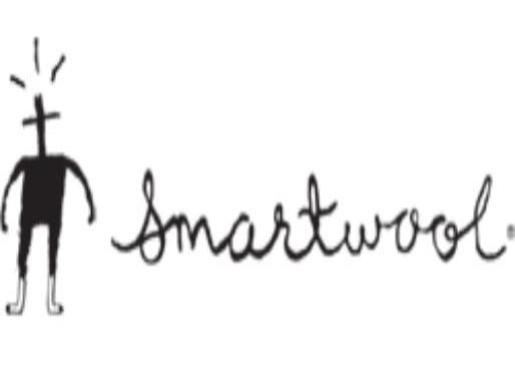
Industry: Clothes